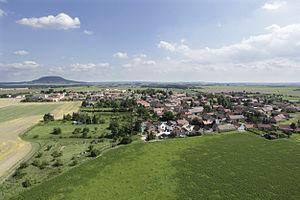
Račiněves est une commune du district de Litoměřice, dans la région d'Ústí nad Labem, en Tchéquie. Sa population s'élevait à 585 habitants en 2018.